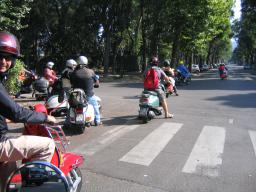
Label: Background_without_leaves